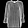
Label: Shirt